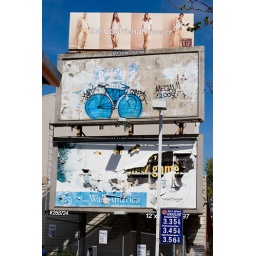
on market street just by the mint